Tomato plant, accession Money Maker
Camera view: horizontal (90 deg, fisheye); turntable rotation: 270 degrees
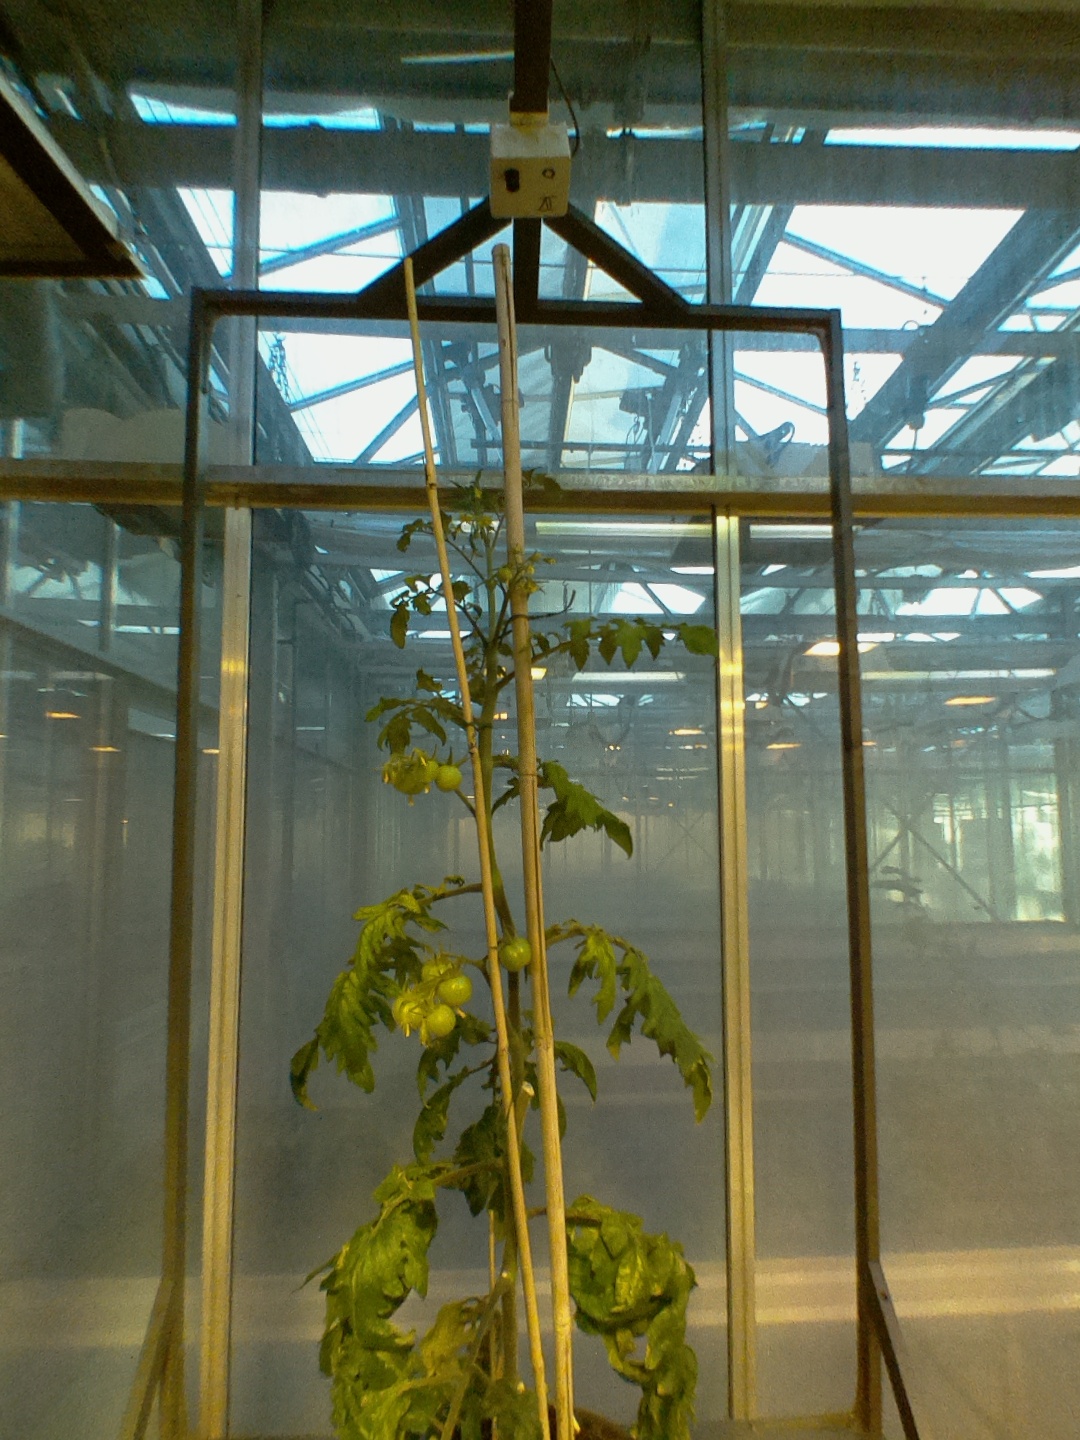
BBCH growth stage 73: 30%-40% of final fruit size